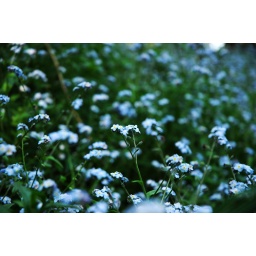
walking in golden gate park... it photographs iteself